Cecil Commerce Center

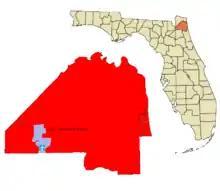

Cecil Commerce Center (CCC) is a commercial and industrial center in Jacksonville, Florida. It is located on Jacksonville's Westside on the former Naval Air Station Cecil Field and includes Cecil Airport. The 17,000-acre center represents more than 3 percent of the land area in Duval County, most of which is zoned for development. The property was conveyed to the City of Jacksonville and converted to its current use between 1999 and 2002.